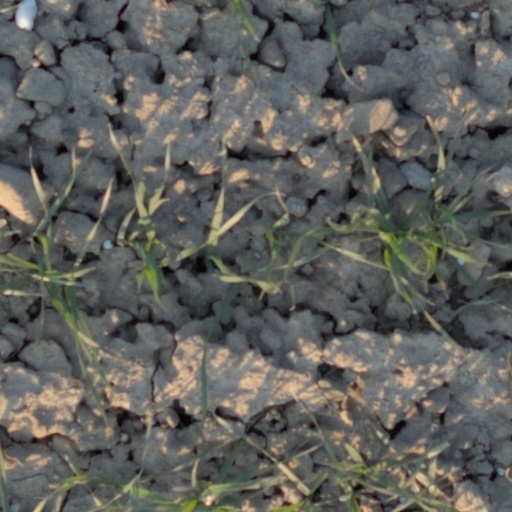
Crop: wheat